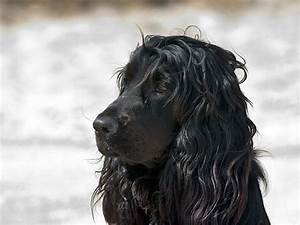
Label: cane